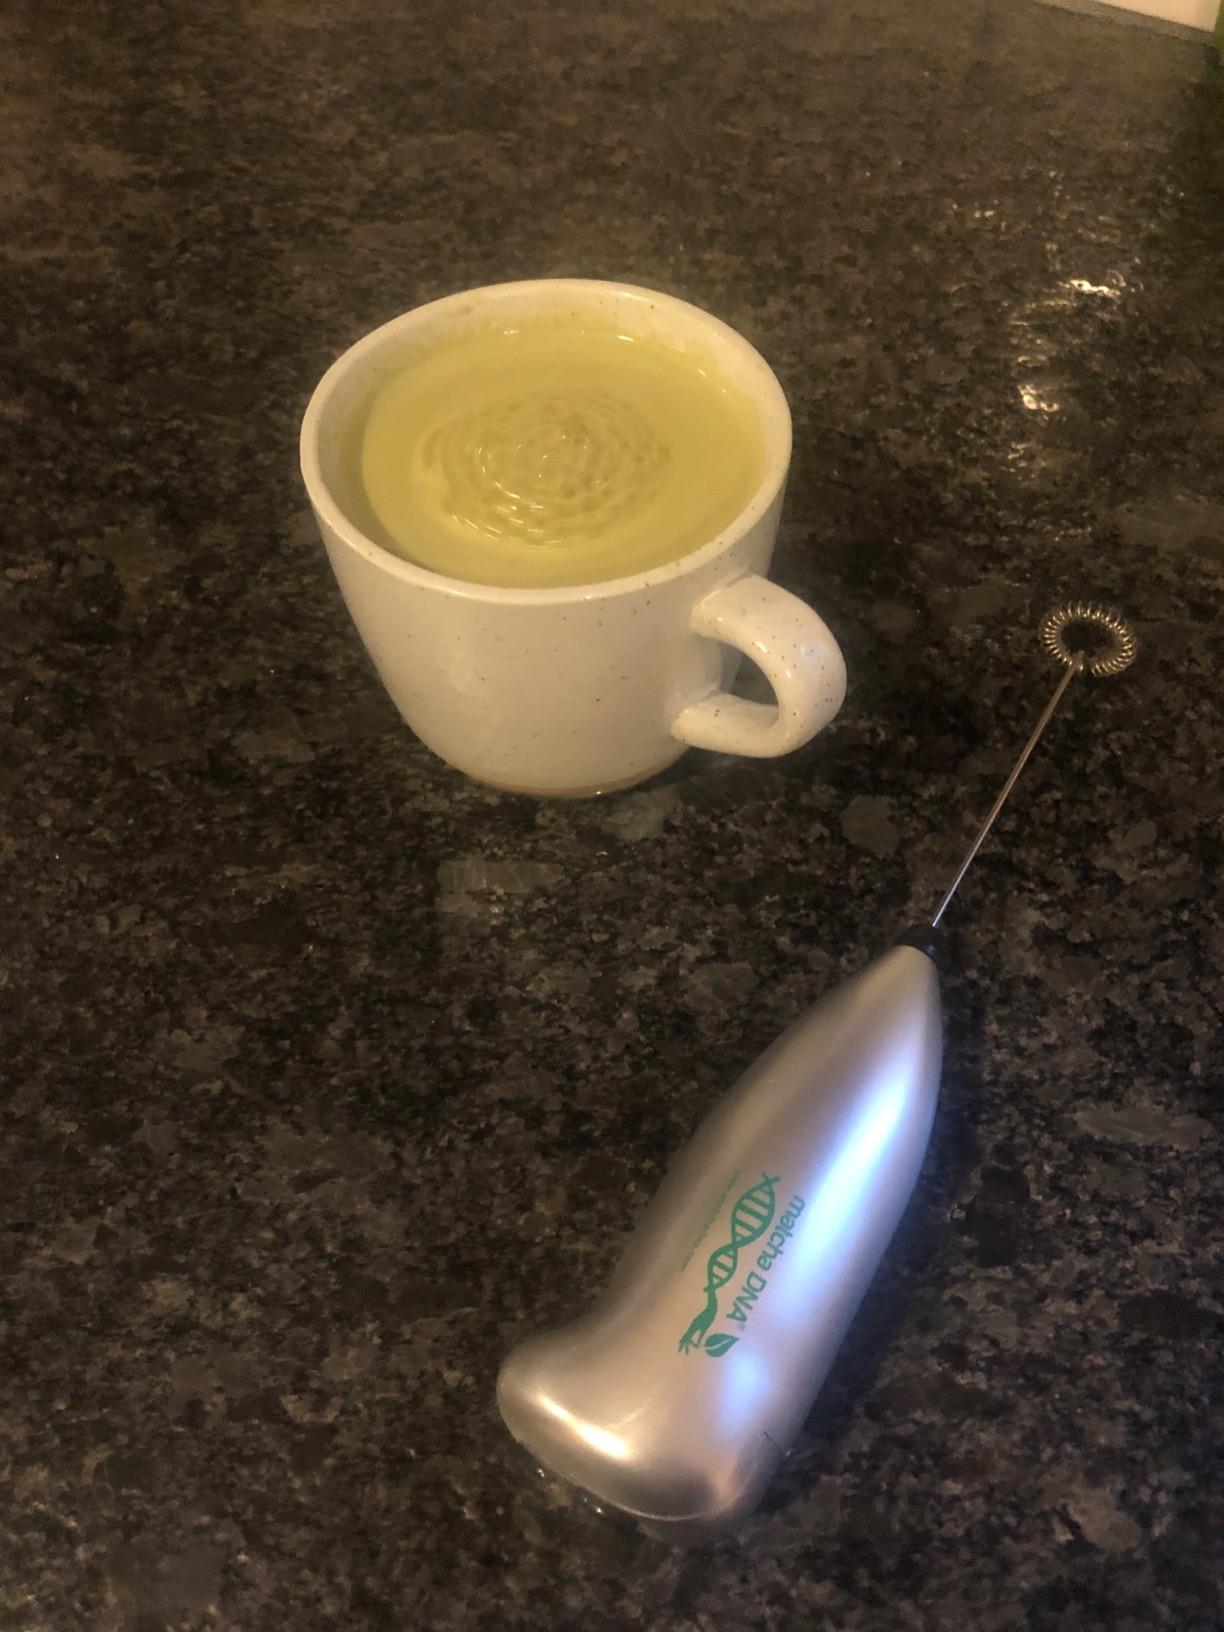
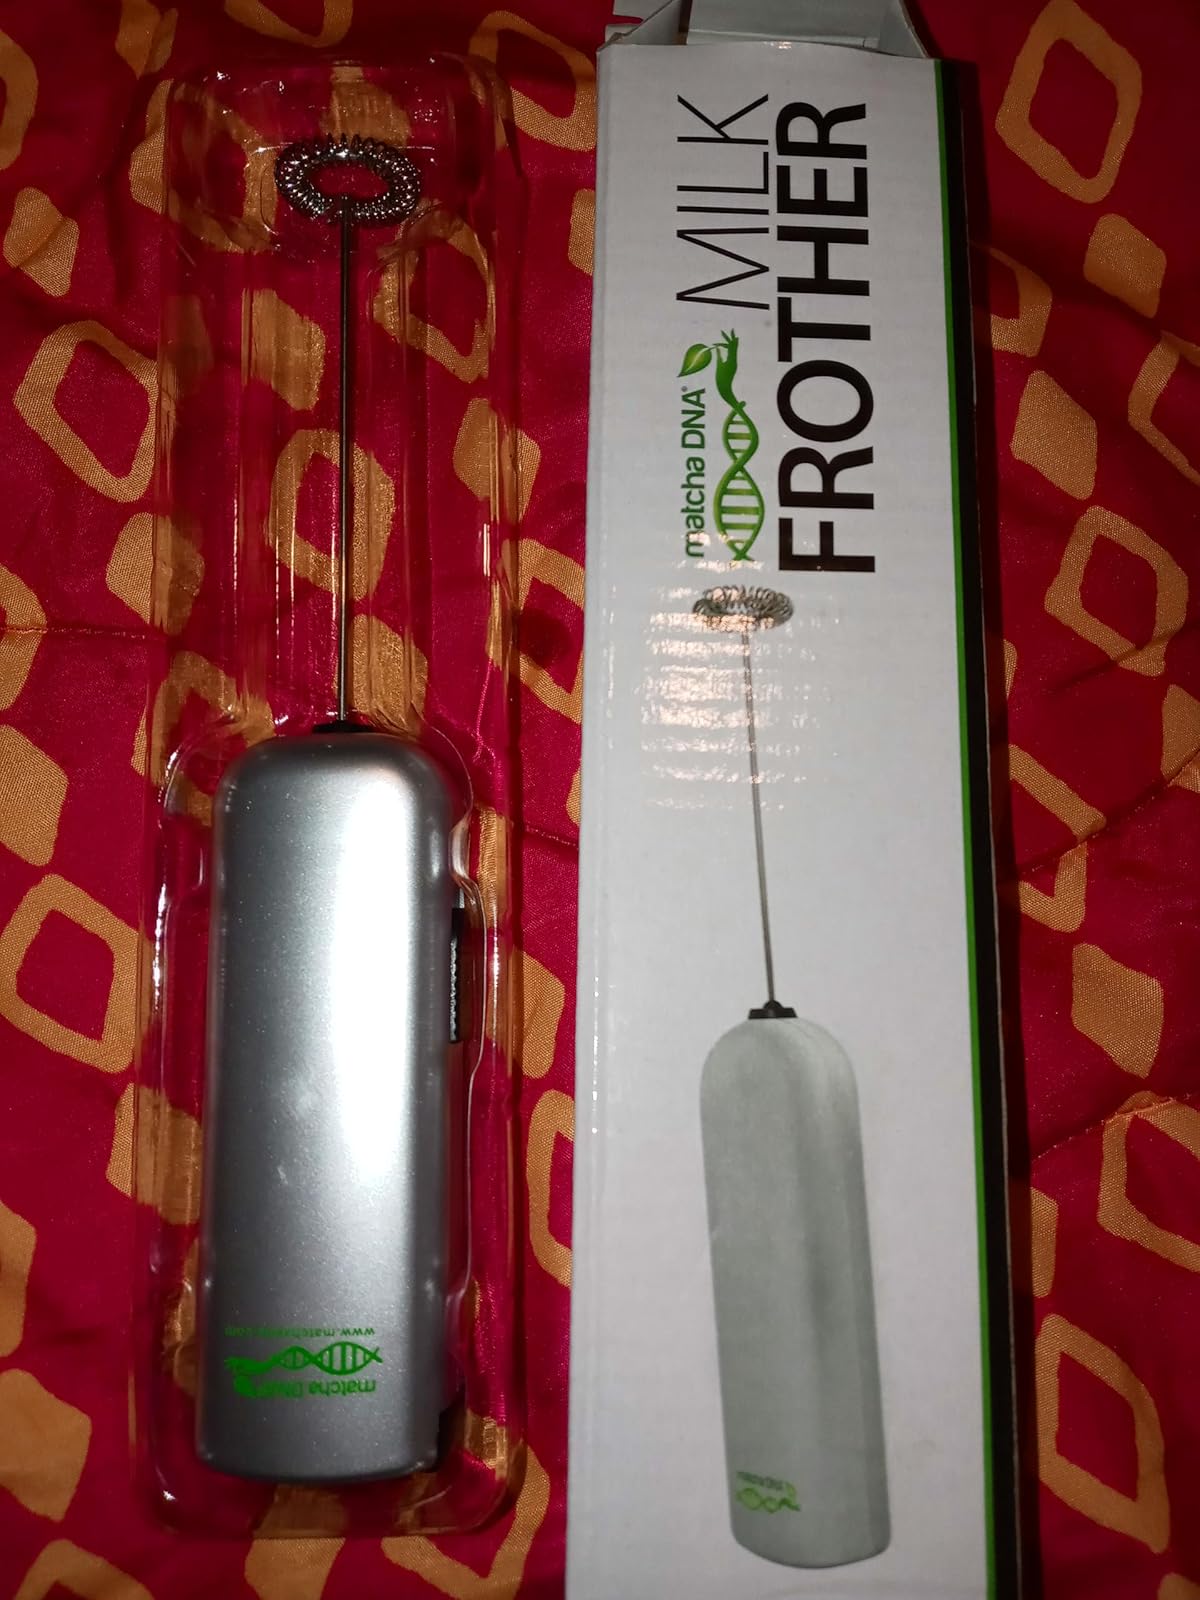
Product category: items_mixer
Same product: no